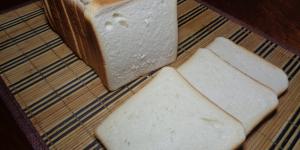
pan de molde sin gluten